Gene Stoltzfus

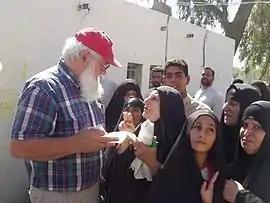
Gene Stoltzfus on a Christian Peacemaker Teams delegation in Najaf, Iraq (August 20, 2003).

In 1988 Stoltzfus became the first director of CPT, an organization initiated by historic peace churches to place volunteers trained in nonviolent action in conflict zones around the world. Stoltzfus developed a rigorous training program, established a volunteer pool made up of full-time "corps" members and part-time "reservists," and sought out international partners who were developing the use of nonviolent tactics to reduce levels of violence, militarism, and structural injustice in their communities. Over the next 17 years, Stoltzfus established projects in Haiti during the time of the US-backed coup over Jean-Bertrand Aristide, in the West Bank city of Hebron beginning in 1995 after the Ibrahimi Mosque Massacre, in Chiapas after the Acteal Massacre of 1997, in Colombia accompanying displaced peoples, in Iraq prior to the 2003 US invasion, and at various locations in North America, especially partnering with indigenous peoples.